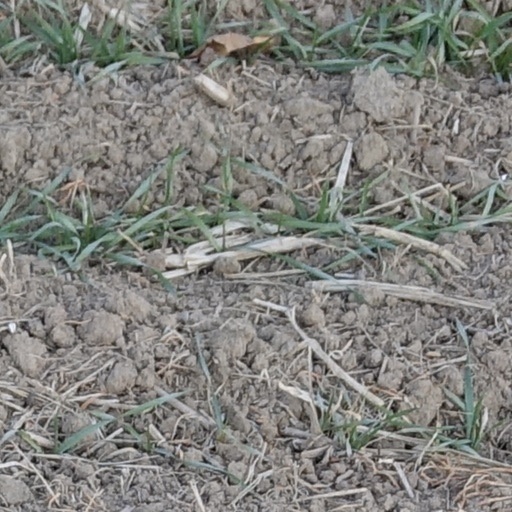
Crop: wheat